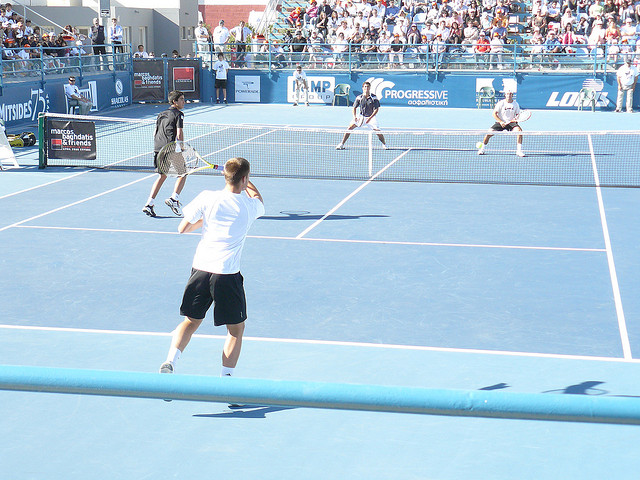
bốn nam vận động viên tennis đang thi đấu ở trên sân